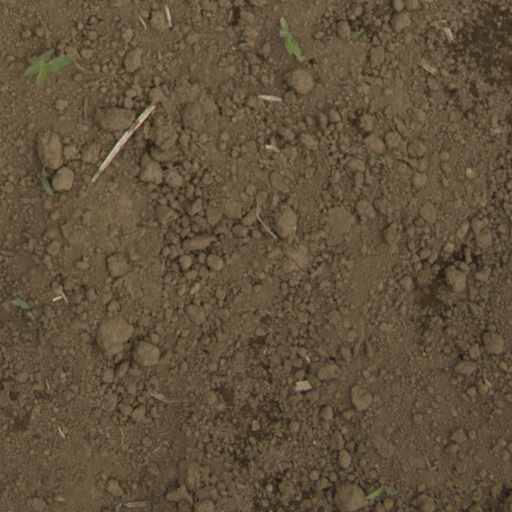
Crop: Jerusalem artichoke